Glenfarclas distillery

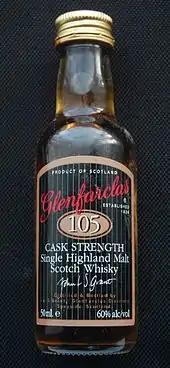

In 2007 Glenfarclas launched The Family Casks, a collection of 43 single cask bottlings, with one from every year from 1952 to 1994. This collection now extends to 2007, but the distillery no longer has stock of casks from 1952 and 1953.